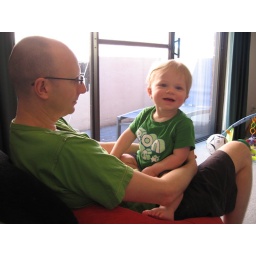
Boys in green and black